Novo Selo Range

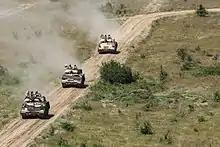
United States Army M3 Bradleys exiting the training area after a live-fire exercise during Platinum Lion 19

The Novo Selo Training Area is a major Bulgarian military training facility established in 1962, presently used by other NATO nations as well. The range has a surface area of , and is situated from Bezmer Air Base, and from the port of Burgas in Sliven Province, Bulgaria.